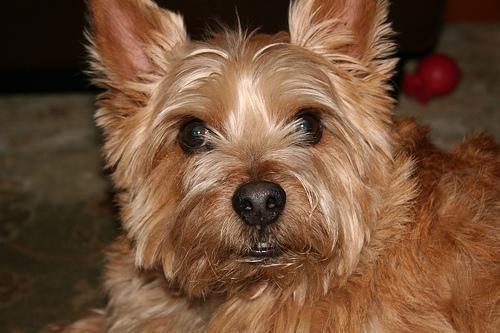
Norwich_terrier